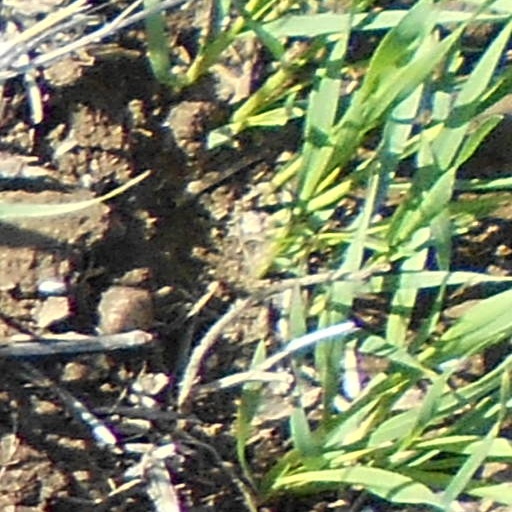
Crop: wheat